Des Moines, Iowa

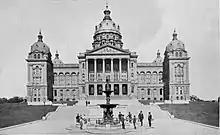
Iowa State Capitol building, 1917

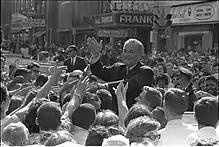
Lyndon B. Johnson in Des Moines on June 30, 1966, near 5th Avenue and the (now-demolished) Hotel Franklin

At the turn of the 20th century, encouraged by the Civic Committee of the Des Moines Women's Club, Des Moines undertook a "City Beautiful" project in which large Beaux Arts public buildings and fountains were constructed along the Des Moines River. The former Des Moines Public Library building (now the home of the World Food Prize); the United States central Post Office, built by the federal government (now the Polk County Administrative Building, with a newer addition); and the City Hall are surviving examples of the 1900–1910 buildings. They form the Civic Center Historic District.